Toyen

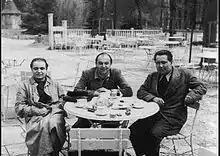

Toyen's artistic identity involved significant attention to gender issues and sexual politics. It has been suggested that this would have been difficult considering the surrealist movement was male-dominated and is often regarded as sexist. However, surrealism began to attract many women in the 1930s and became much more gender-balanced as time went by. Breton in particular admired Toyen and the artist was close to both Breton and his third wife, Elisa.